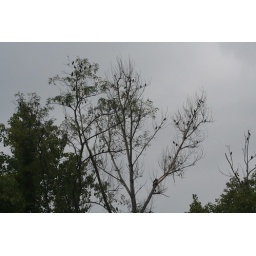
birds in trees